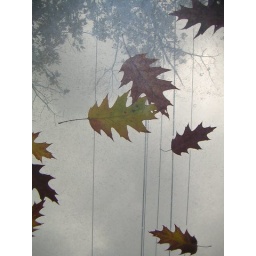
Waiting for the 32 bus in Friendship Heights, I noticed some leaves gathering on the roof of the struggling little bus hut.